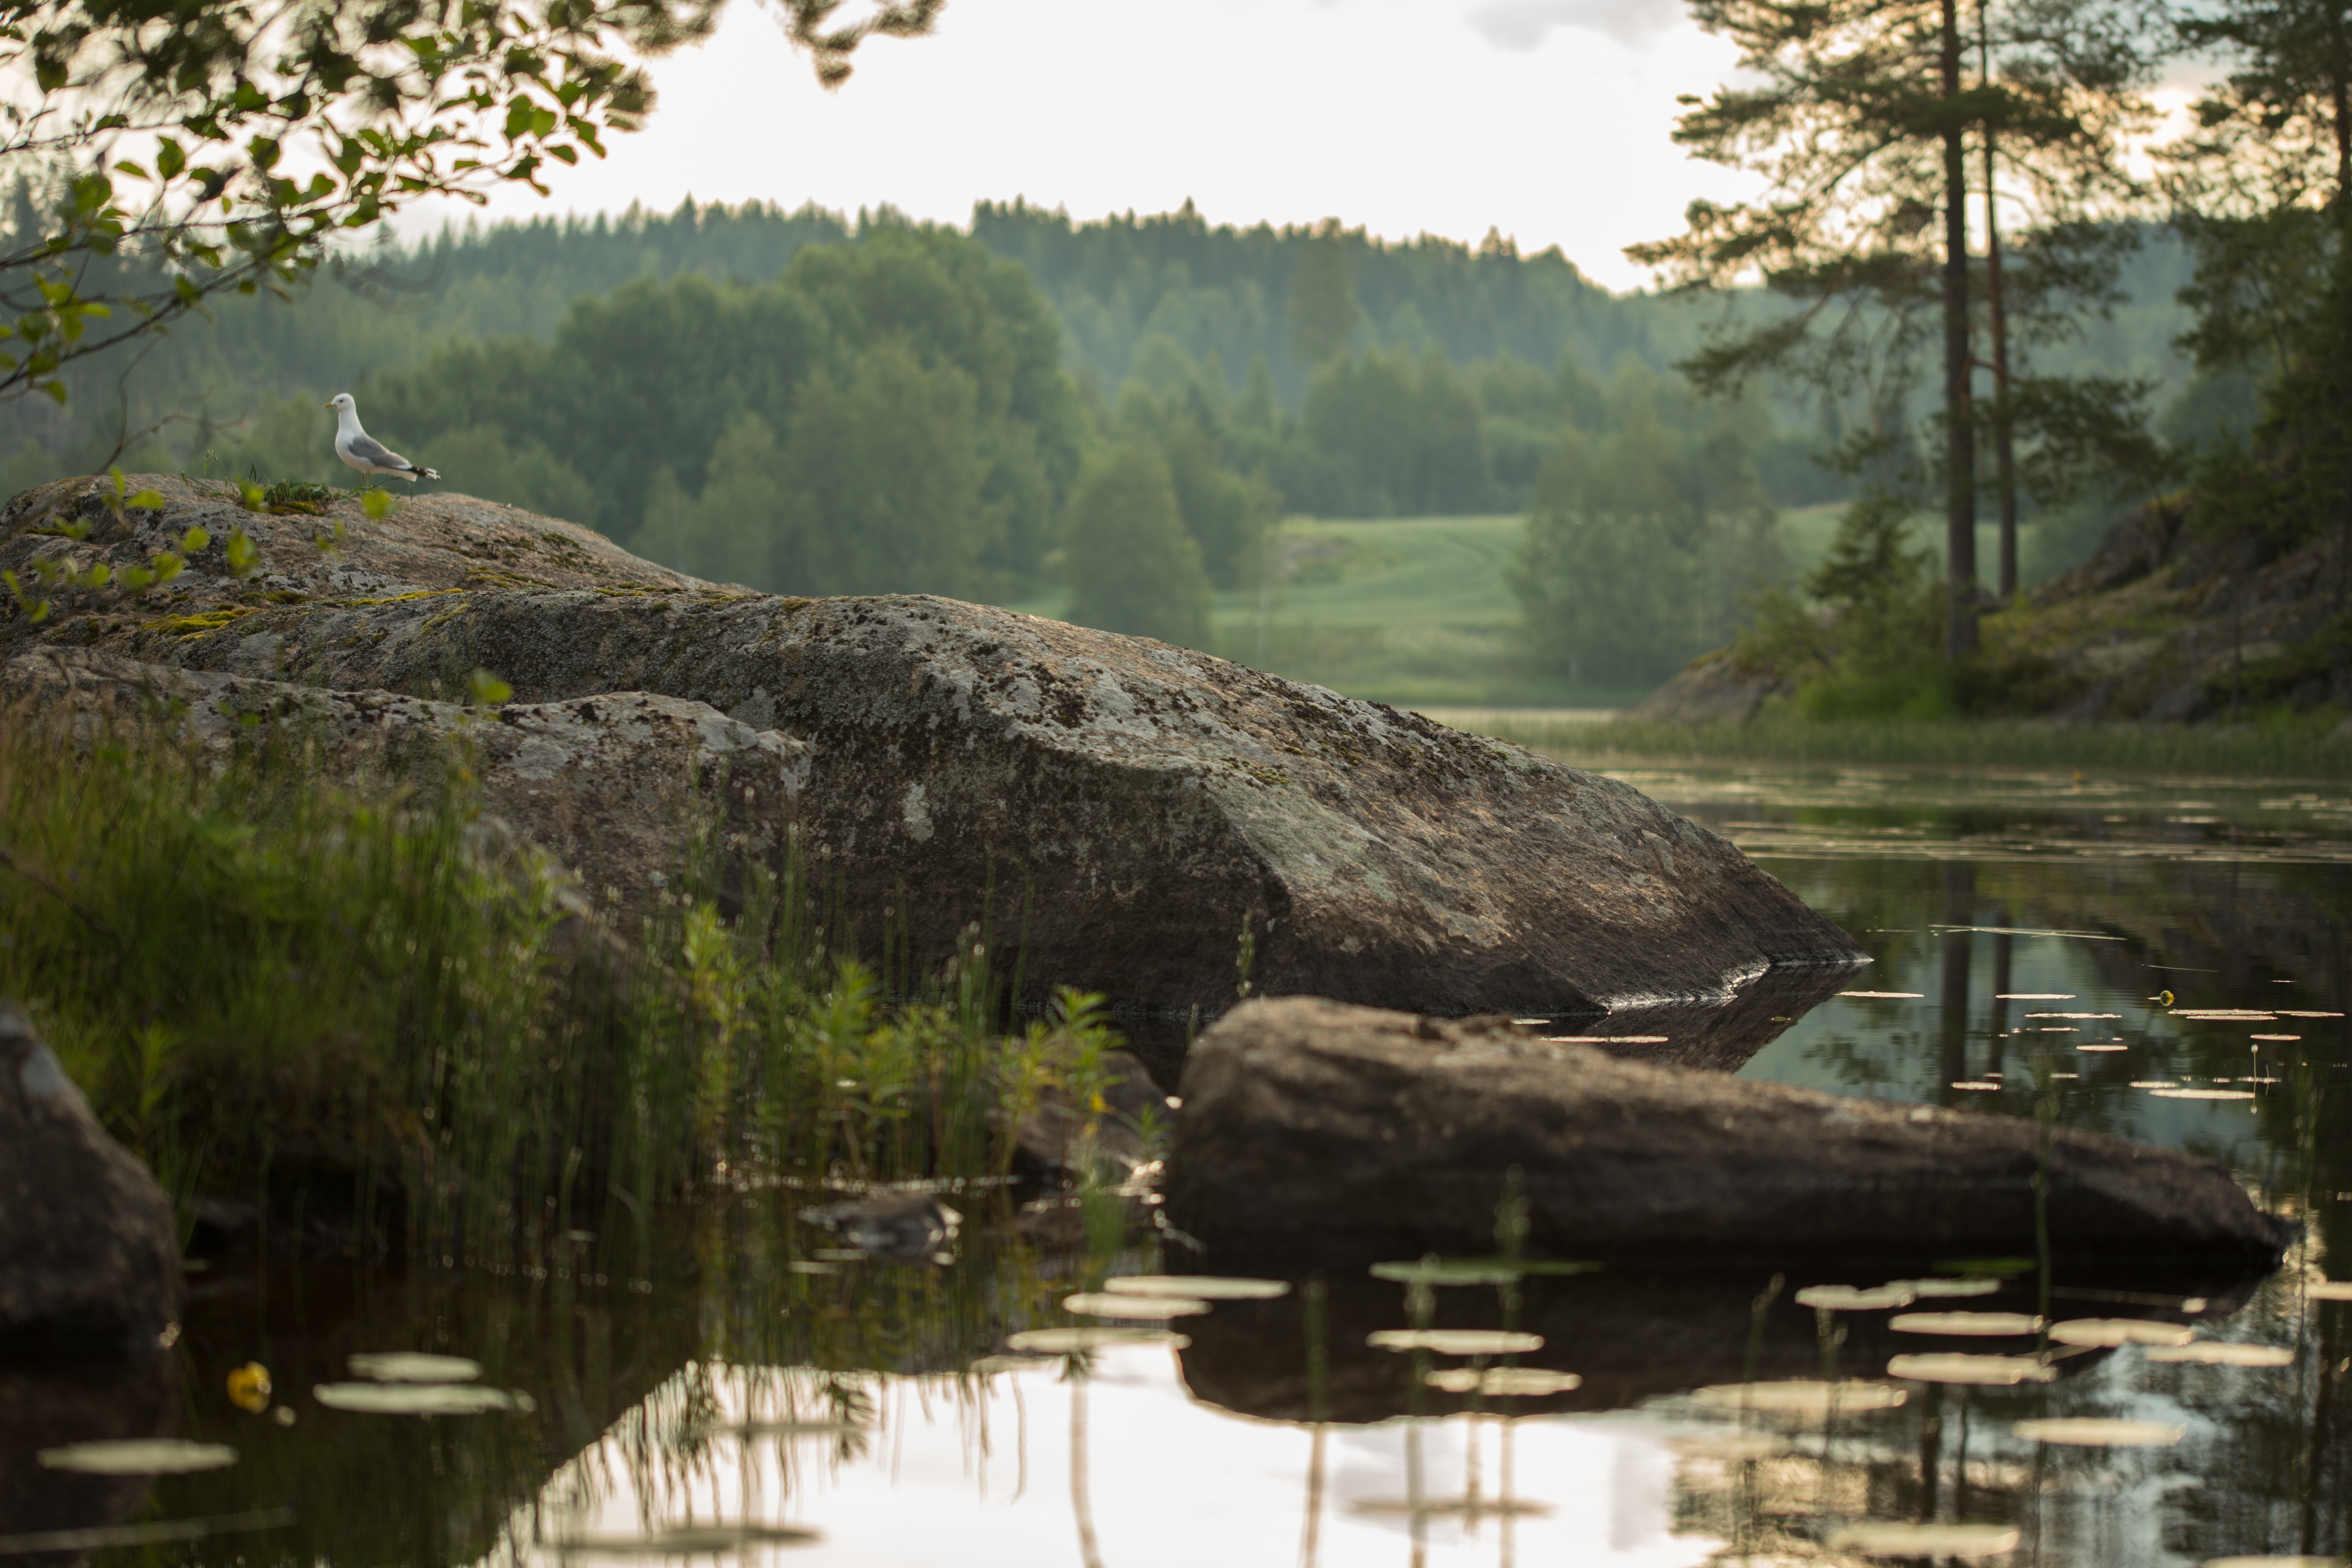
beach, landscape, tree, water, nature, wilderness, lake, river, summer, pond, reflection, rocky, waterway, loch, finnish